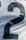
Number: 2